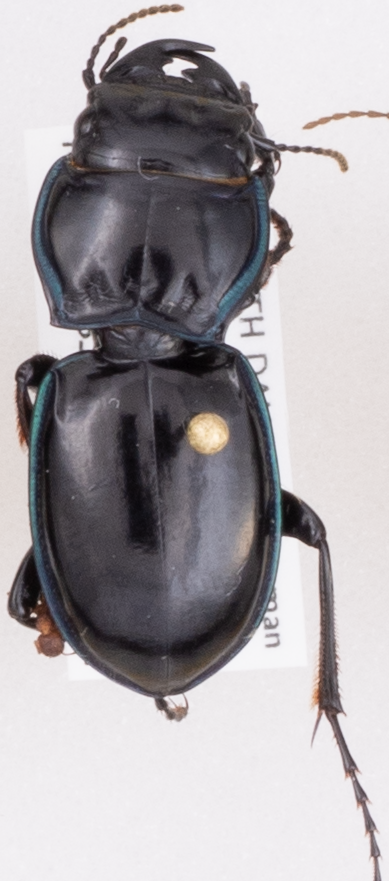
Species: Pasimachus elongatus
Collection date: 2020-06-30
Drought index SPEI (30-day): -2.09
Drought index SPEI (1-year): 2.09
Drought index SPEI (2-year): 1.93